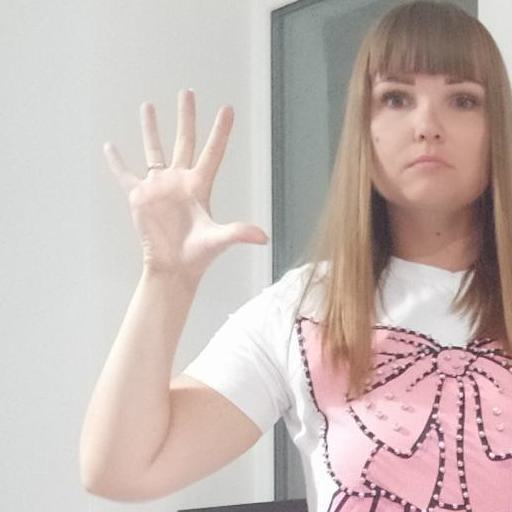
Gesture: palm